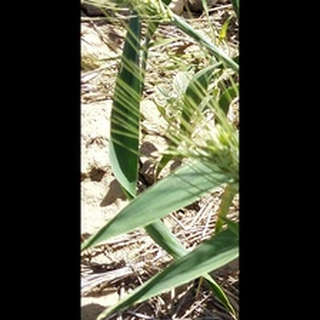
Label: healthy_wheat